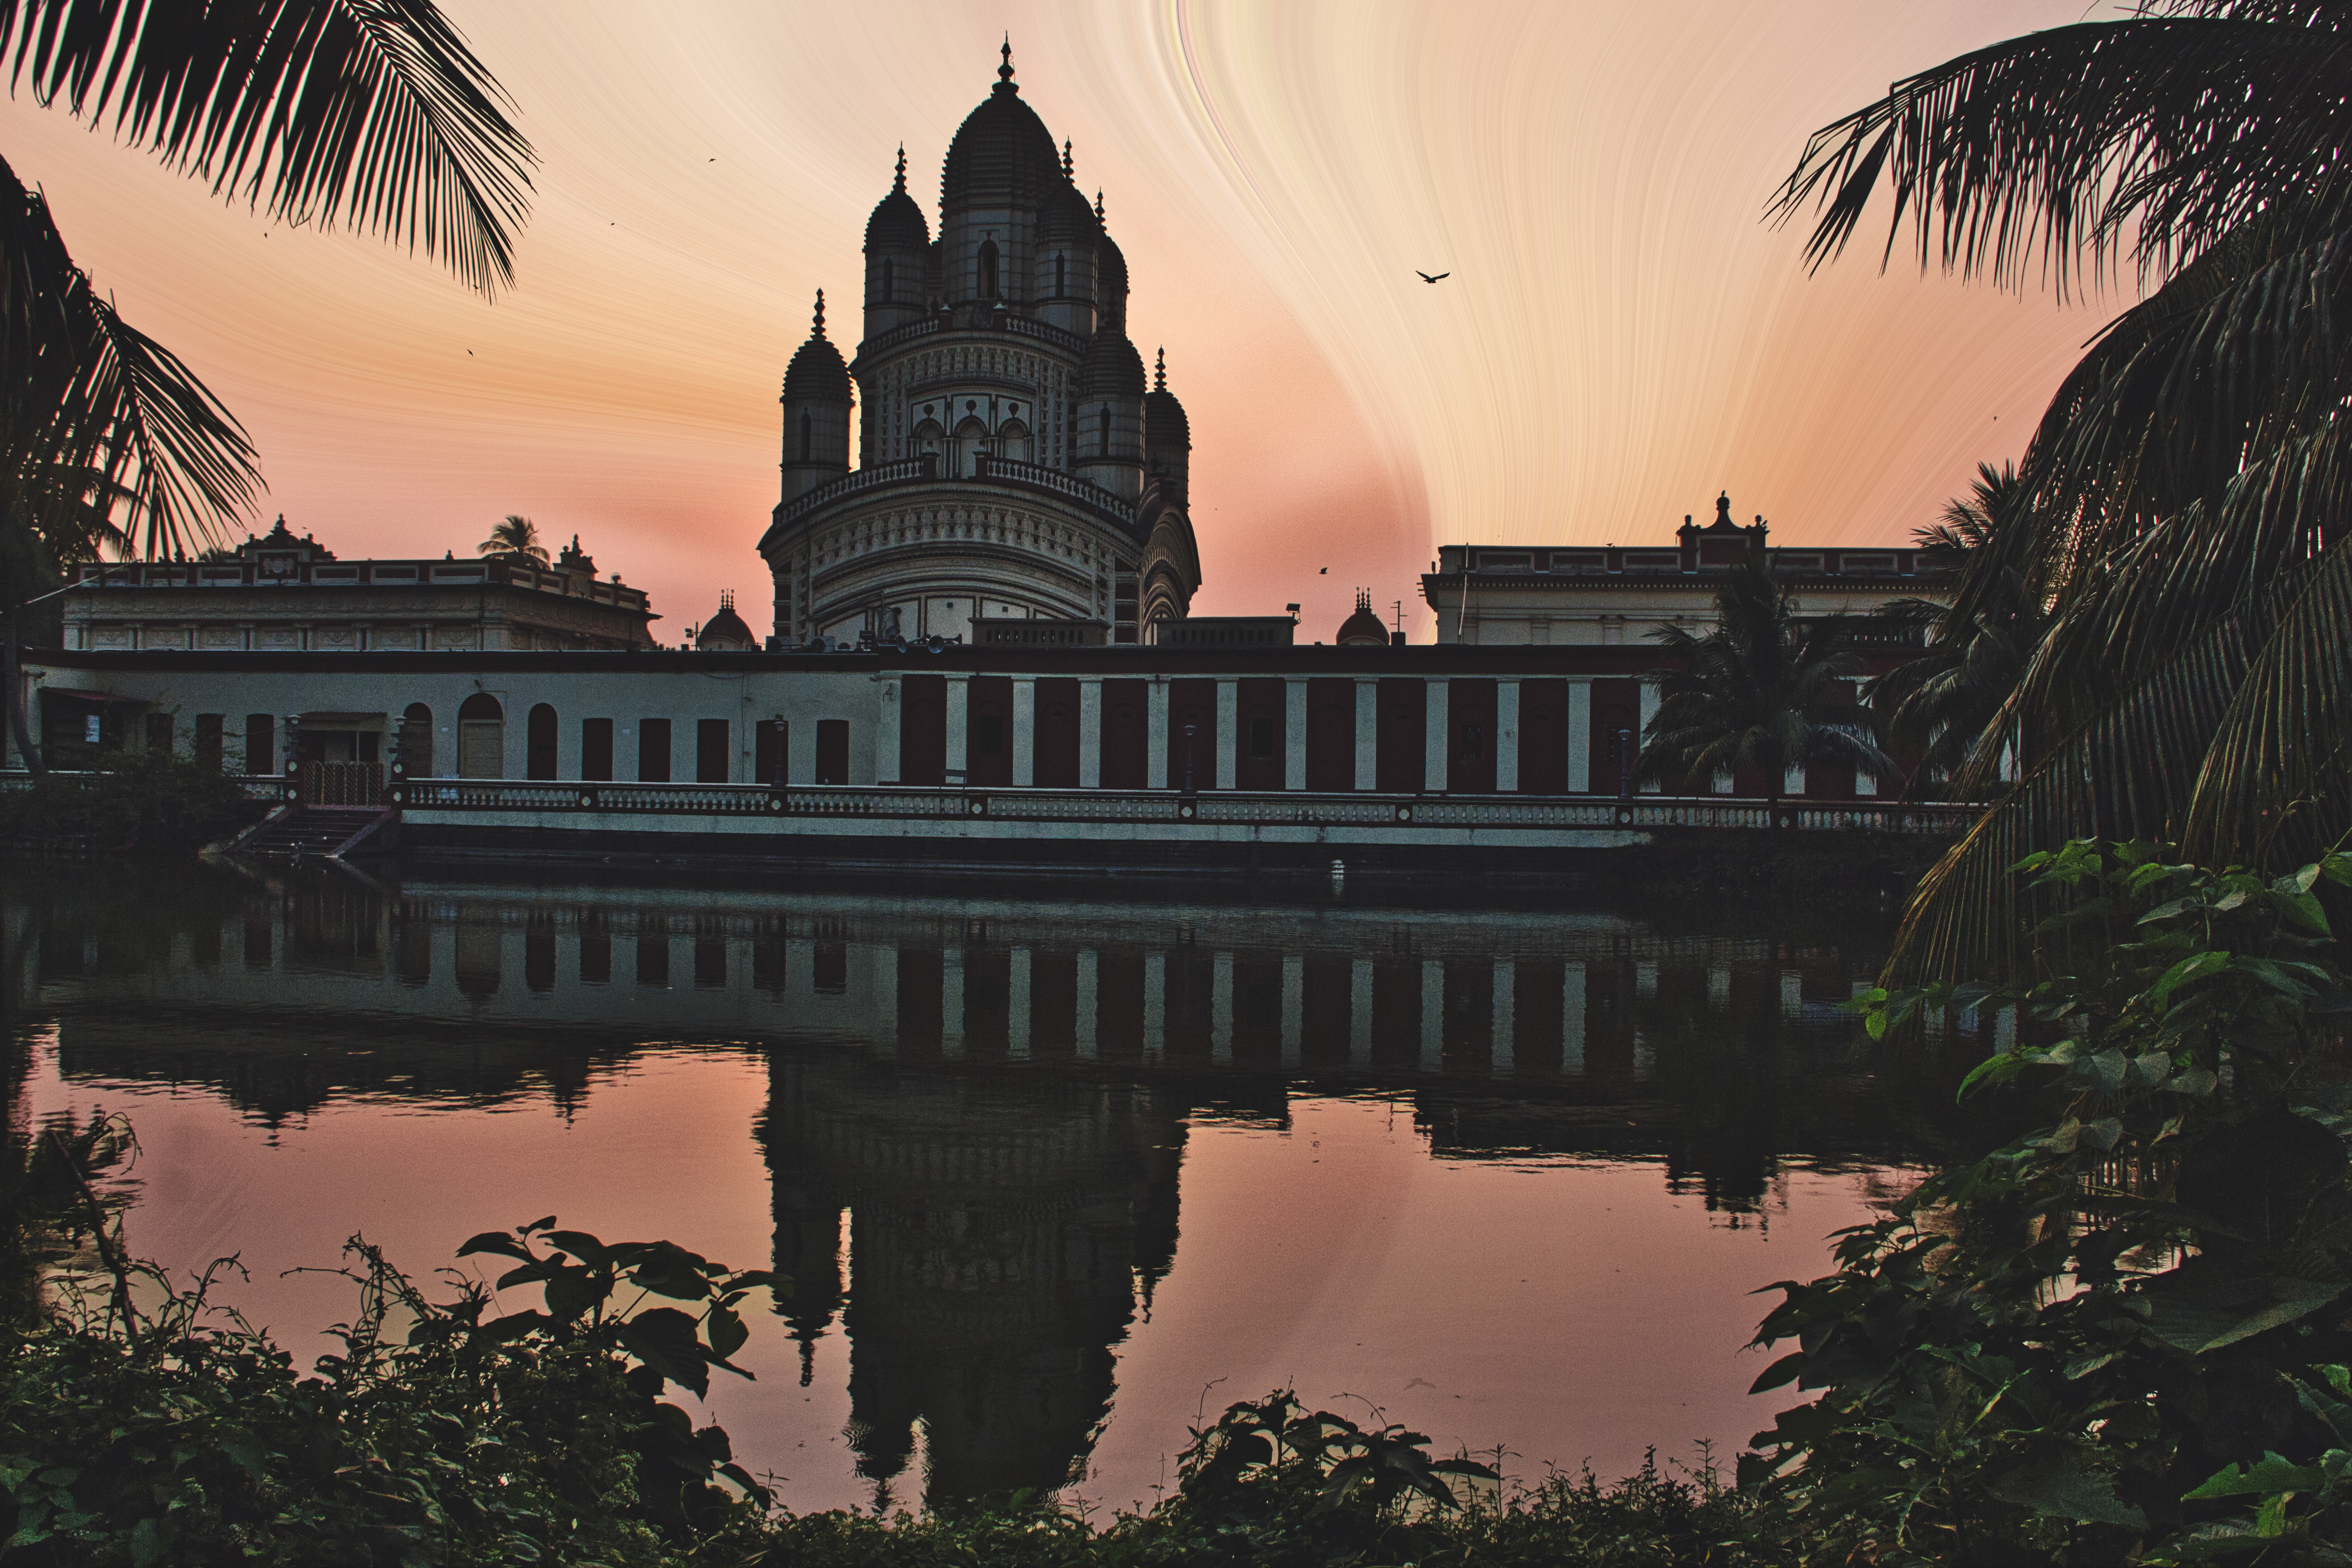
natural, reflection, sky, landmark, water, reflecting pool, architecture, tree, morning, building, cloud, palm tree, world, symmetry, city, arecales, plant, metropolis, sunset, river, dusk, sunrise, house, tourist attraction, evening, tourism